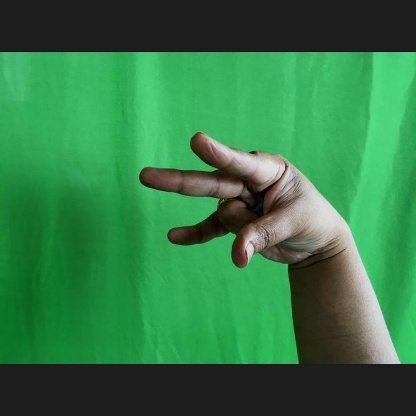
Mudra: Kangulam